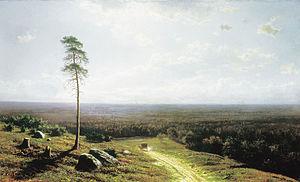
Le baron Mikhaïl Klodt, né le 30 décembre 1832 à Saint-Pétersbourg et mort le 16 mai 1902 à Saint-Pétersbourg, est un peintre russe, paysagiste de la seconde moitié du XIXᵉ siècle. Le premier parmi les peintres russes à lier les scènes de genre au paysage épique. Il est le neveu du célèbre sculpteur russe Peter Clodt von Jürgensburg et le cousin de l'artiste-peintre Mikhaïl Petrovitch Klodt. Il fut le maître de Nikolaï Doubovskoï, un des peintres du groupe des Ambulants, dont il fit lui-même partie. Constantin Kryjitski fut également un de ses élèves.